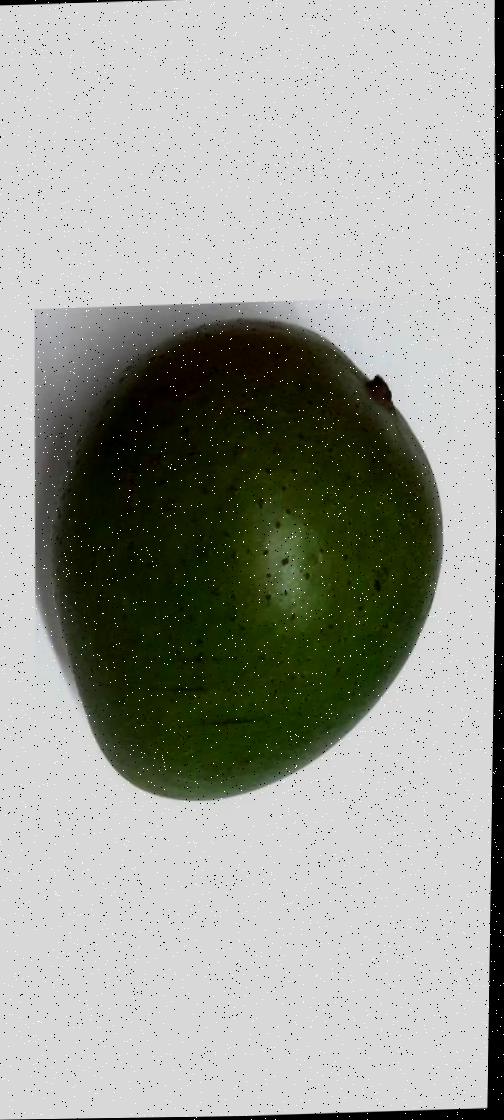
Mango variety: Ashshina Zhinuk